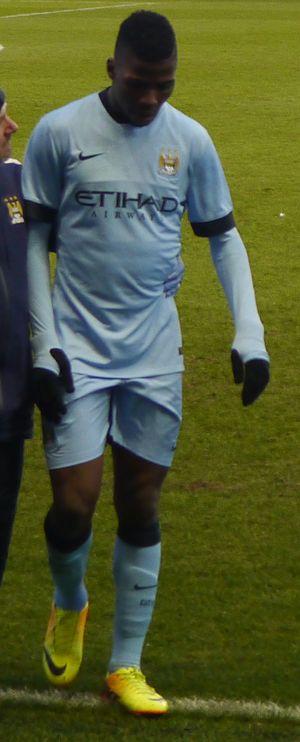
Kelechi Iheanacho avec Manchester City le 24 février 2015
Kelechi Iheanacho, né le 3 octobre 1996 dans l'état d'Imo, est un footballeur international nigérian qui évolue au poste d'attaquant à Leicester City.